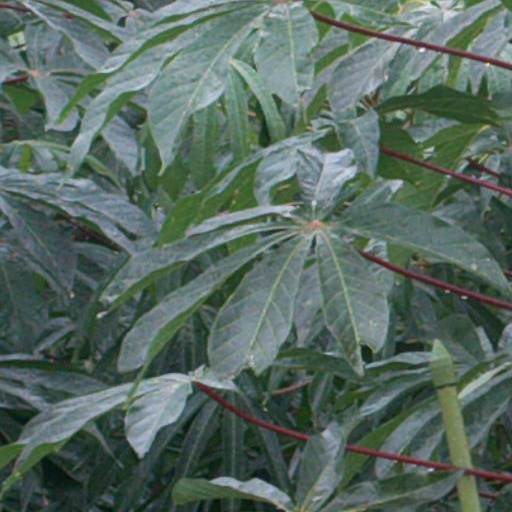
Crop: cassava